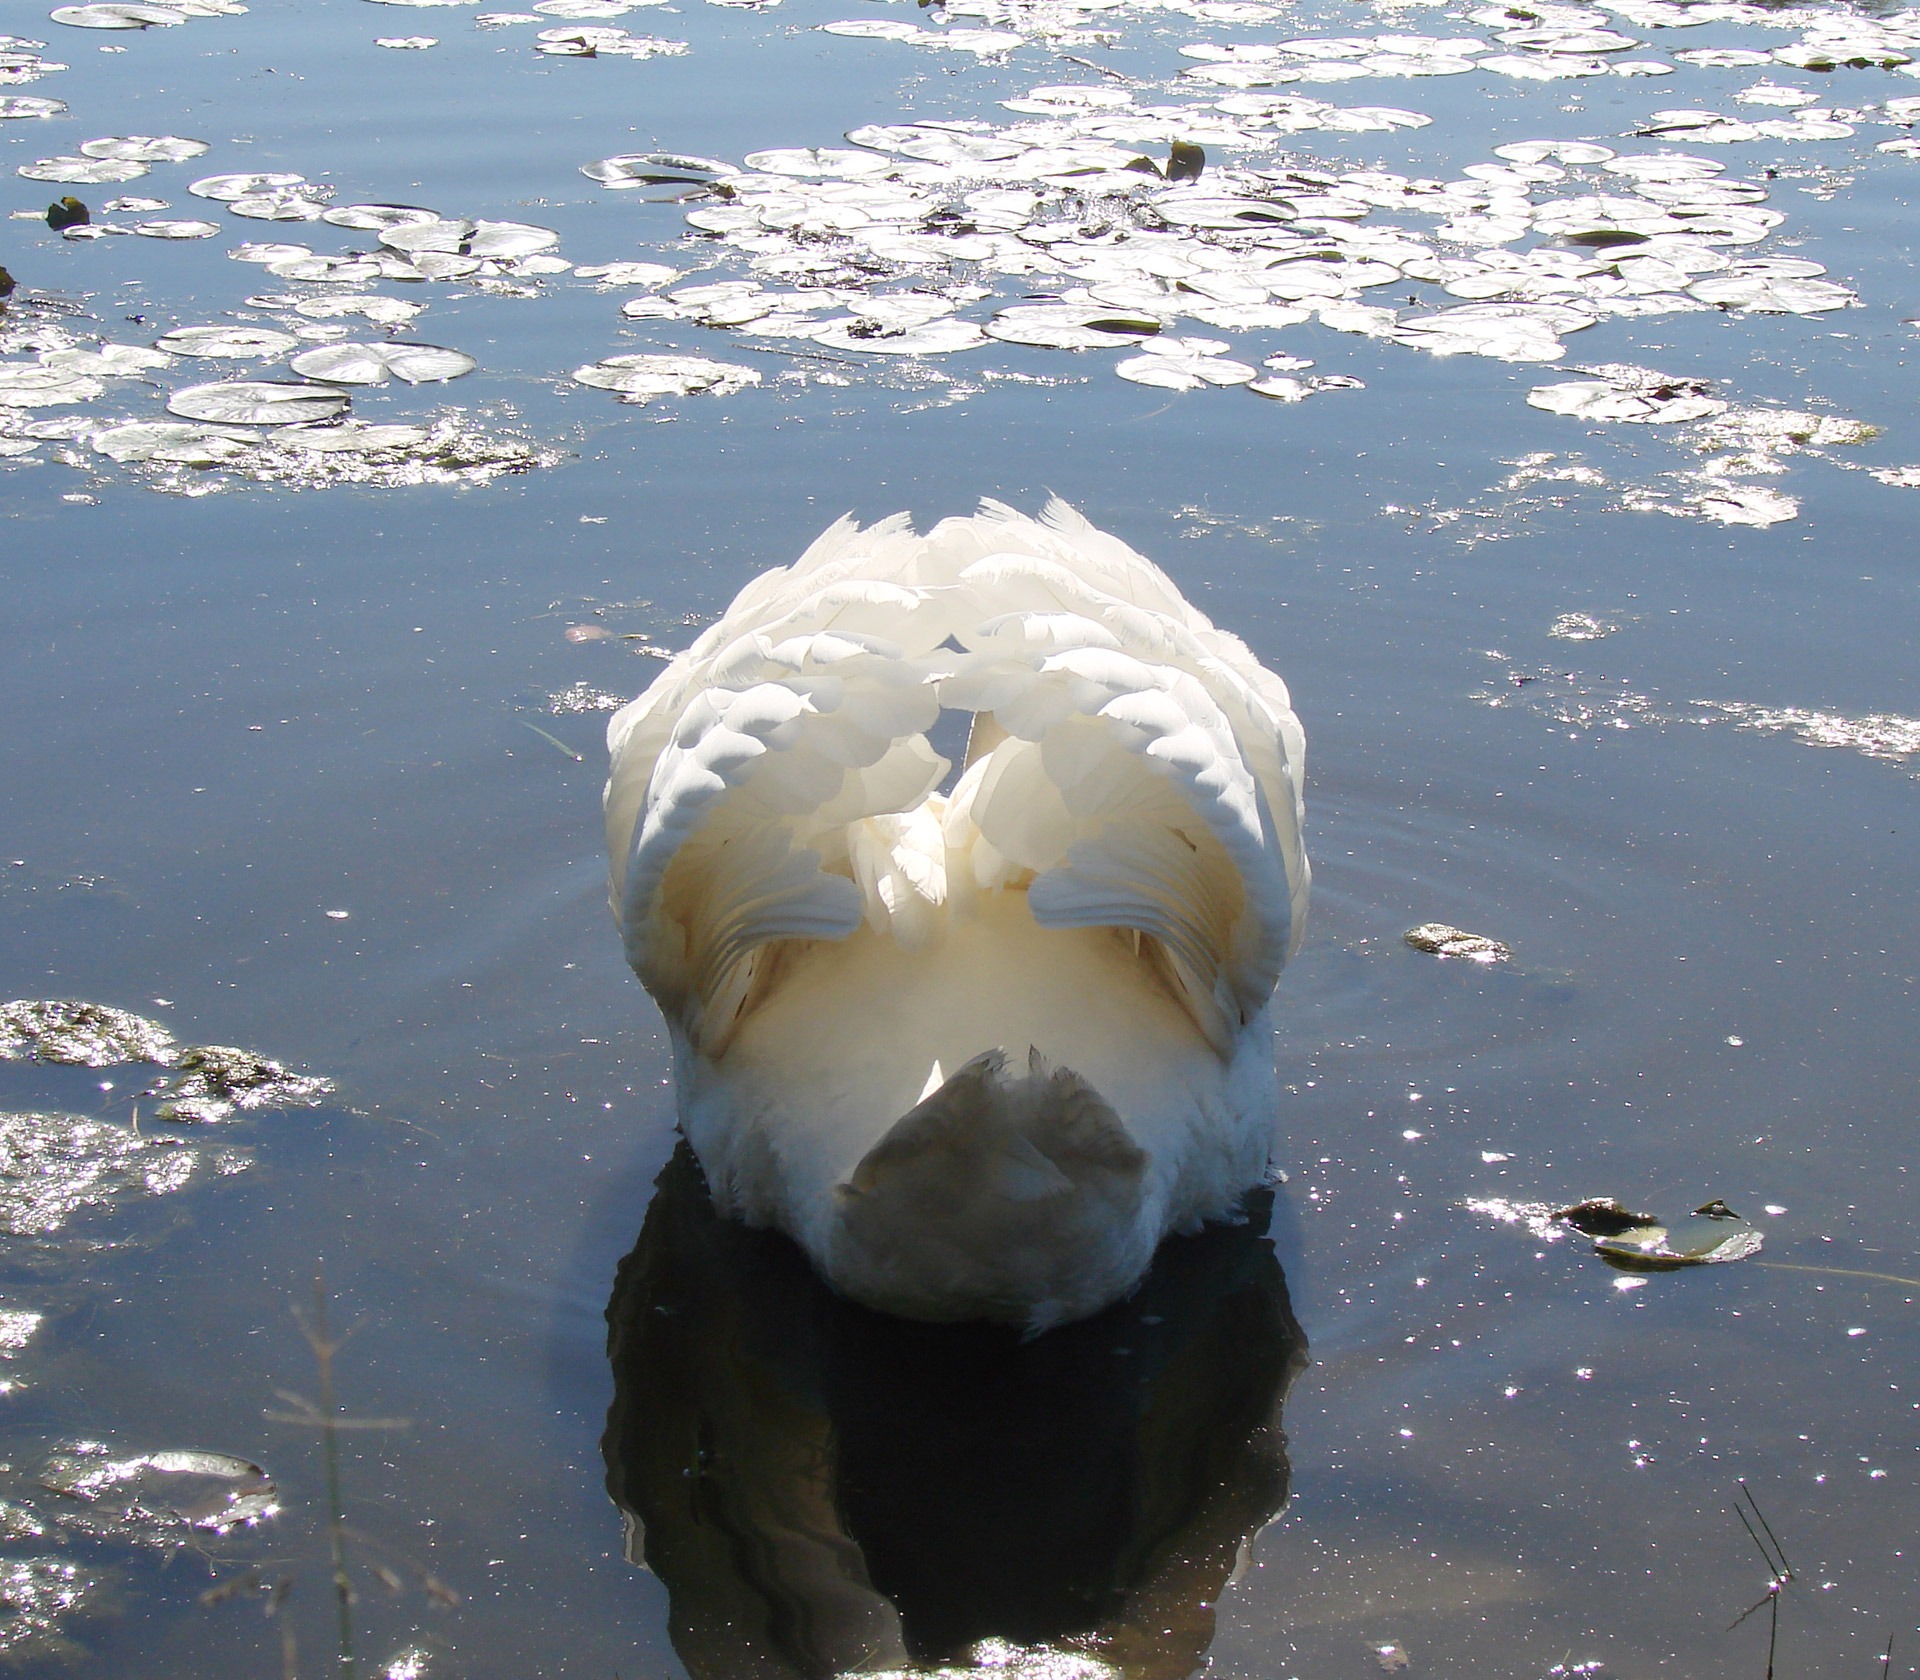
sea, water, nature, ocean, snow, winter, bird, white, animal, pond, wildlife, ice, reflection, tranquil, peaceful, romance, romantic, floating, arctic, swimming, swan, feathers, wings, purity, waterfowl, water bird, graceful, webbed, ruffled feathers, ducks geese and swans